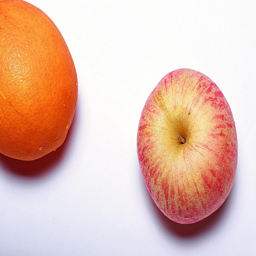
An apple sitting on top of a table next to an orange.
One apple and one orange displayed in photo with white background.
There is a apple and a orange on the table.
A small red apple and a orange on a white surface.
a close up of an apple near an orange